Orobanchaceae

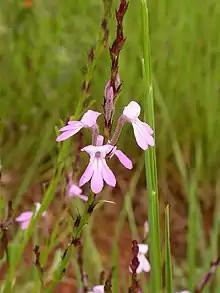
"Striga bilabiata"

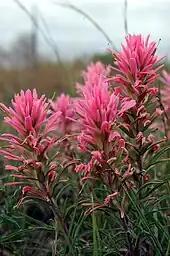
"Castilleja purpurea"

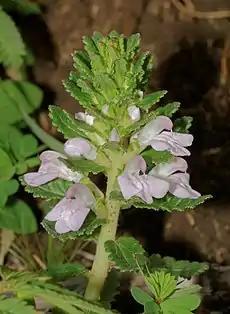
"Pedicularis zeylanica"

Orobanchaceae is the largest of the 20–28 dicot families that express parasitism. Apart from a few non-parasitic taxa, the family displays all types of plant parasitism: facultative parasite, obligate parasite, hemiparasites, and holoparasites.